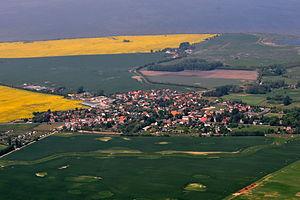
Rambin est une commune sur l'île de Rügen, dans l'arrondissement de Poméranie-Occidentale-Rügen, Land de Mecklembourg-Poméranie-Occidentale.